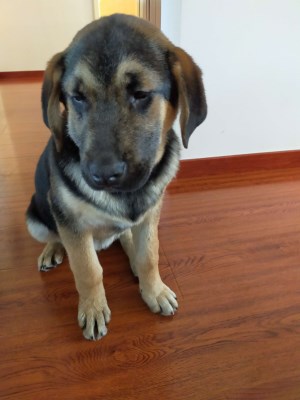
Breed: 3580-n000122-Labrador_retriever